Changsha Kingdom

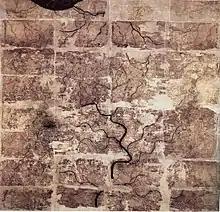
A scan of the Mawangdui silk map. The coastline and several rivers drawn in dark colors are clearly visible.

The exact extent of the first Changsha Kingdom is still unclear. The official "Book of Han" reports Changsha's border “reaching the north bank of Han River and stretching to Jiuyi Mountains”, although it is unlikely that Changsha actually reached so far. Similarly, it reports that, when Emperor Gaozu created the Kingdom of Changsha, he granted Wu Rui authority over the five commanderies of Changsha, Yuzhang "Yùzhāng"), Xiang ("Xiàng"), Guilin "Guìlín") and Nanhai "Nánhǎi"). However, Yuzhang Commandery had already been conferred to Ying Bu, the King of Huainan, while Xiang, Guilin, and Nanhai Commanderies were all held by Zhao Tuo, the effectively independent King of Nanyue. This state of the Changsha–Nanyue border was confirmed in a map unearthed from the Mawangdui tombs. On the other hand, other preserved and unearthed texts have shown that there were two other commanderies actually controlled by the Changsha Kingdom: Wuling "Wǔlíng") and Guiyang "Guìyáng"). The first may have been granted by the imperial Han government; the historical geographer Zhou Zhenhe argues that the "Yuzhang" recorded in the "Book of Han" was simply a mistake for "Wuling", which would have been part of the original grant of the kingdom. Guiyang was likely created by the kings of Changsha at some point for defense against invasions from Nanyue.